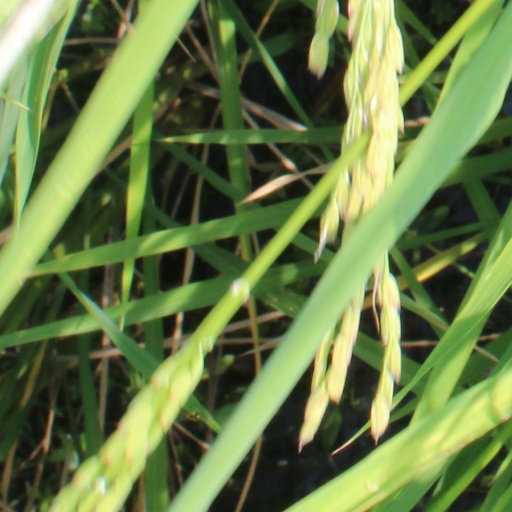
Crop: rice